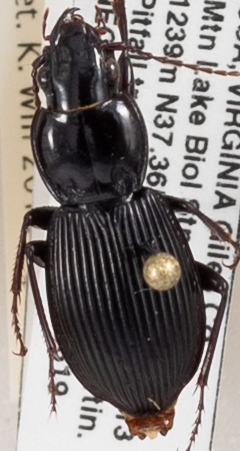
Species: Pterostichus coracinus
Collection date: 2018-06-19
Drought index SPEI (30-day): -0.54
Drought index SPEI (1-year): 0.32
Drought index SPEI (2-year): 0.63